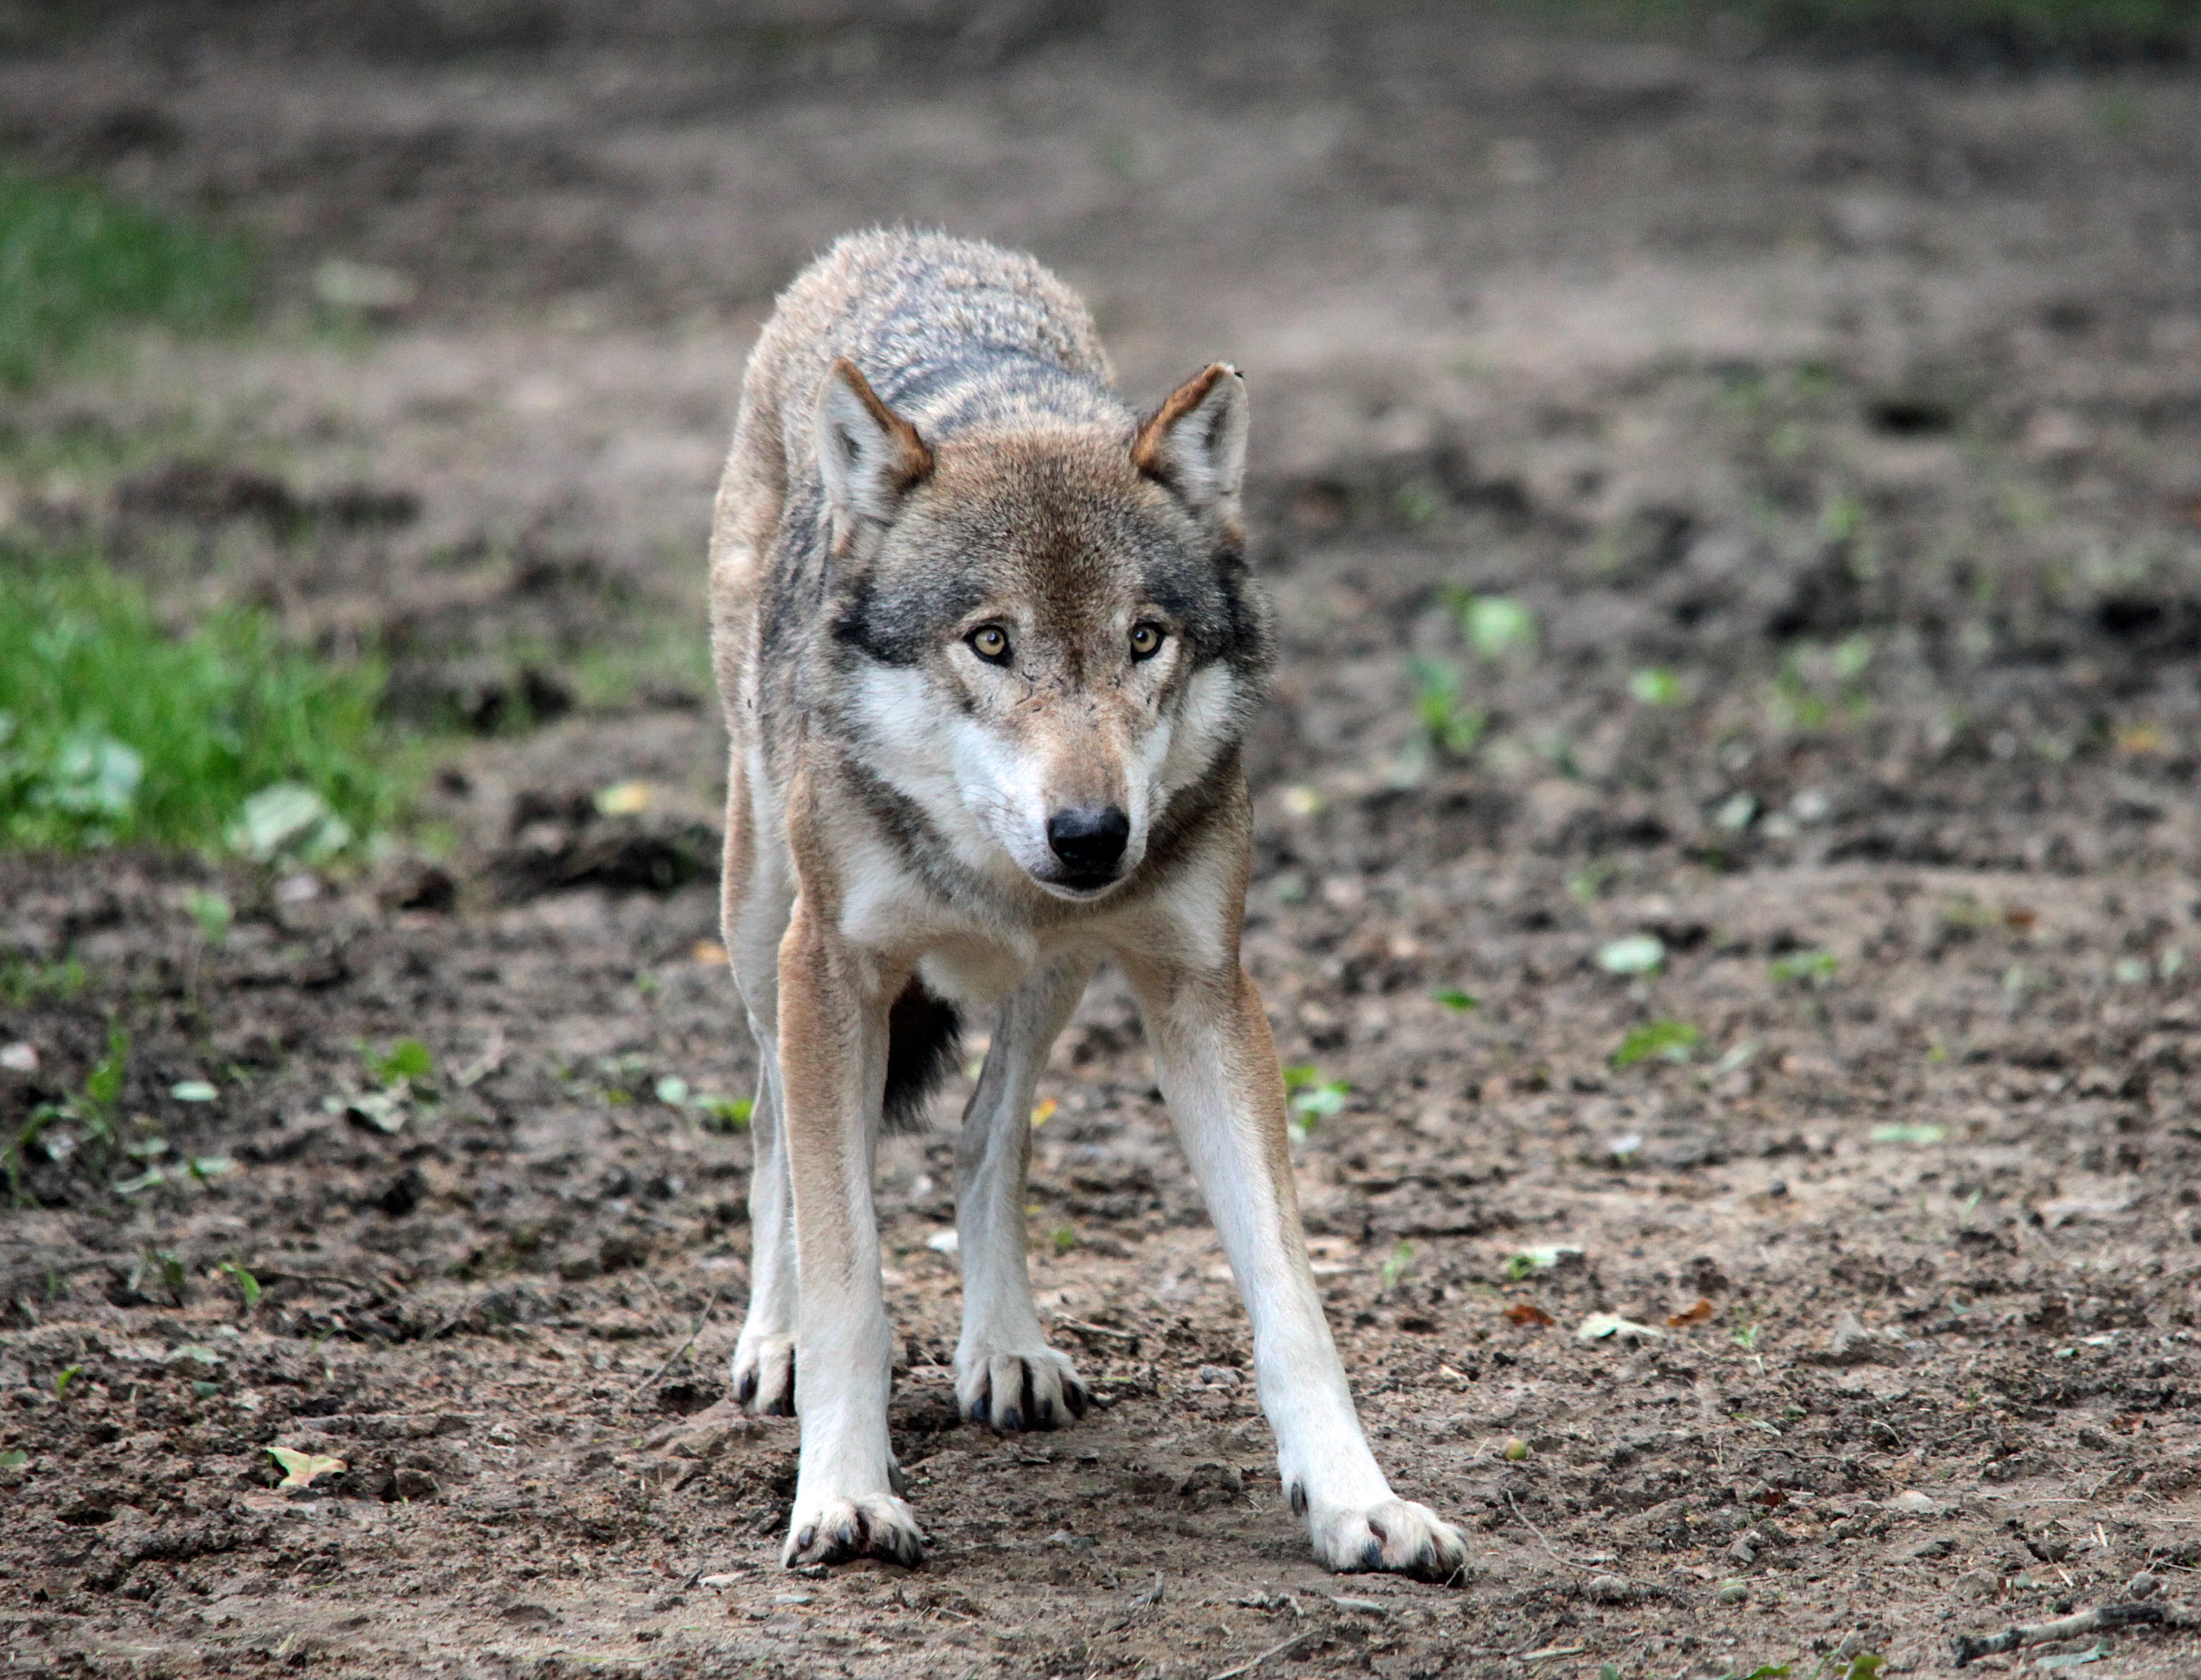
wildlife, zoo, mammal, wolf, predator, fauna, wild animal, enclosure, vertebrate, animal world, canis lupus, jackal, dog like mammal, red wolf, saarloos wolfdog, wolfdog, czechoslovakian wolfdog, canis lupus tundrarum